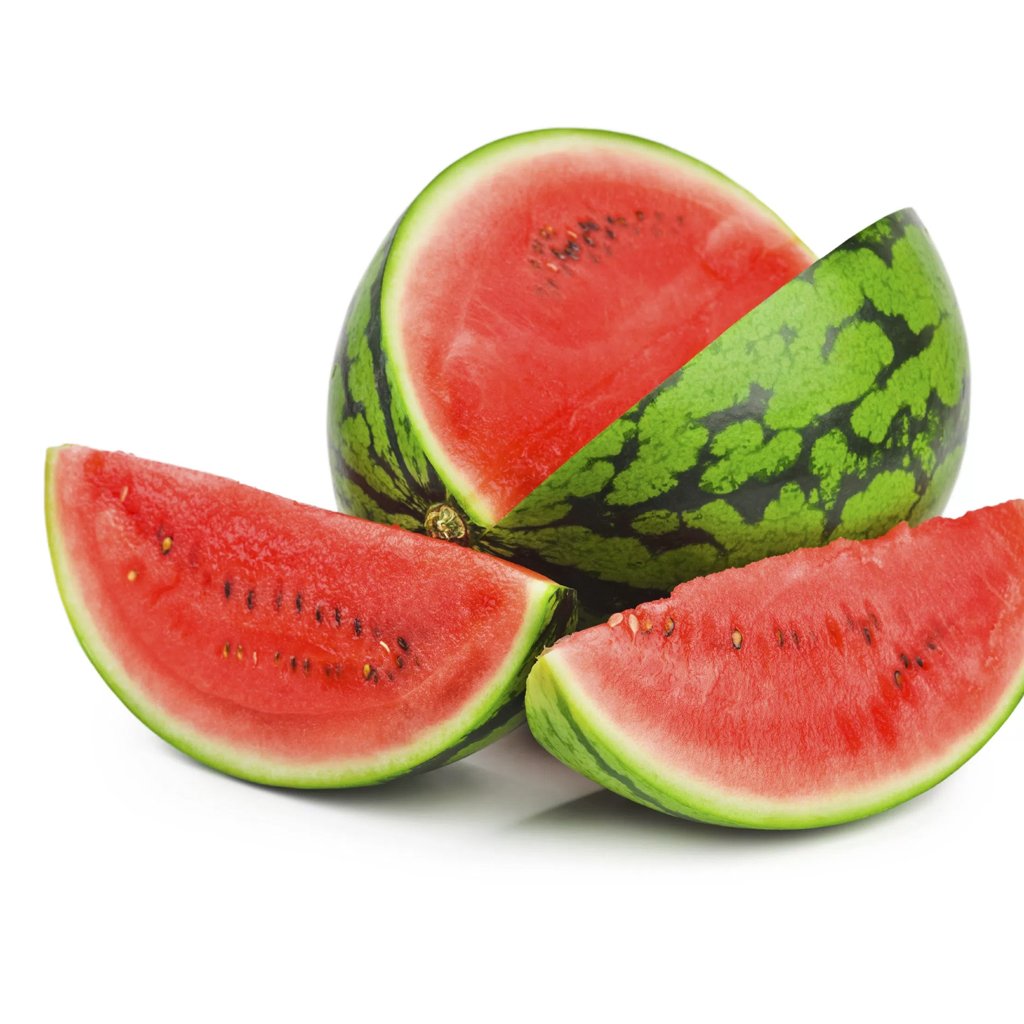
Label: Watermelon